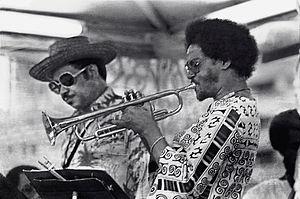
Frank Wellington Wess est un saxophoniste, flûtiste, arrangeur et compositeur américain de jazz.
Le NEA Jazz Masters Fellowship est une récompense remise tous les ans depuis 1982 par le National Endowment for the Arts à des musiciens de jazz à la carrière établie en reconnaissance de leur œuvre.